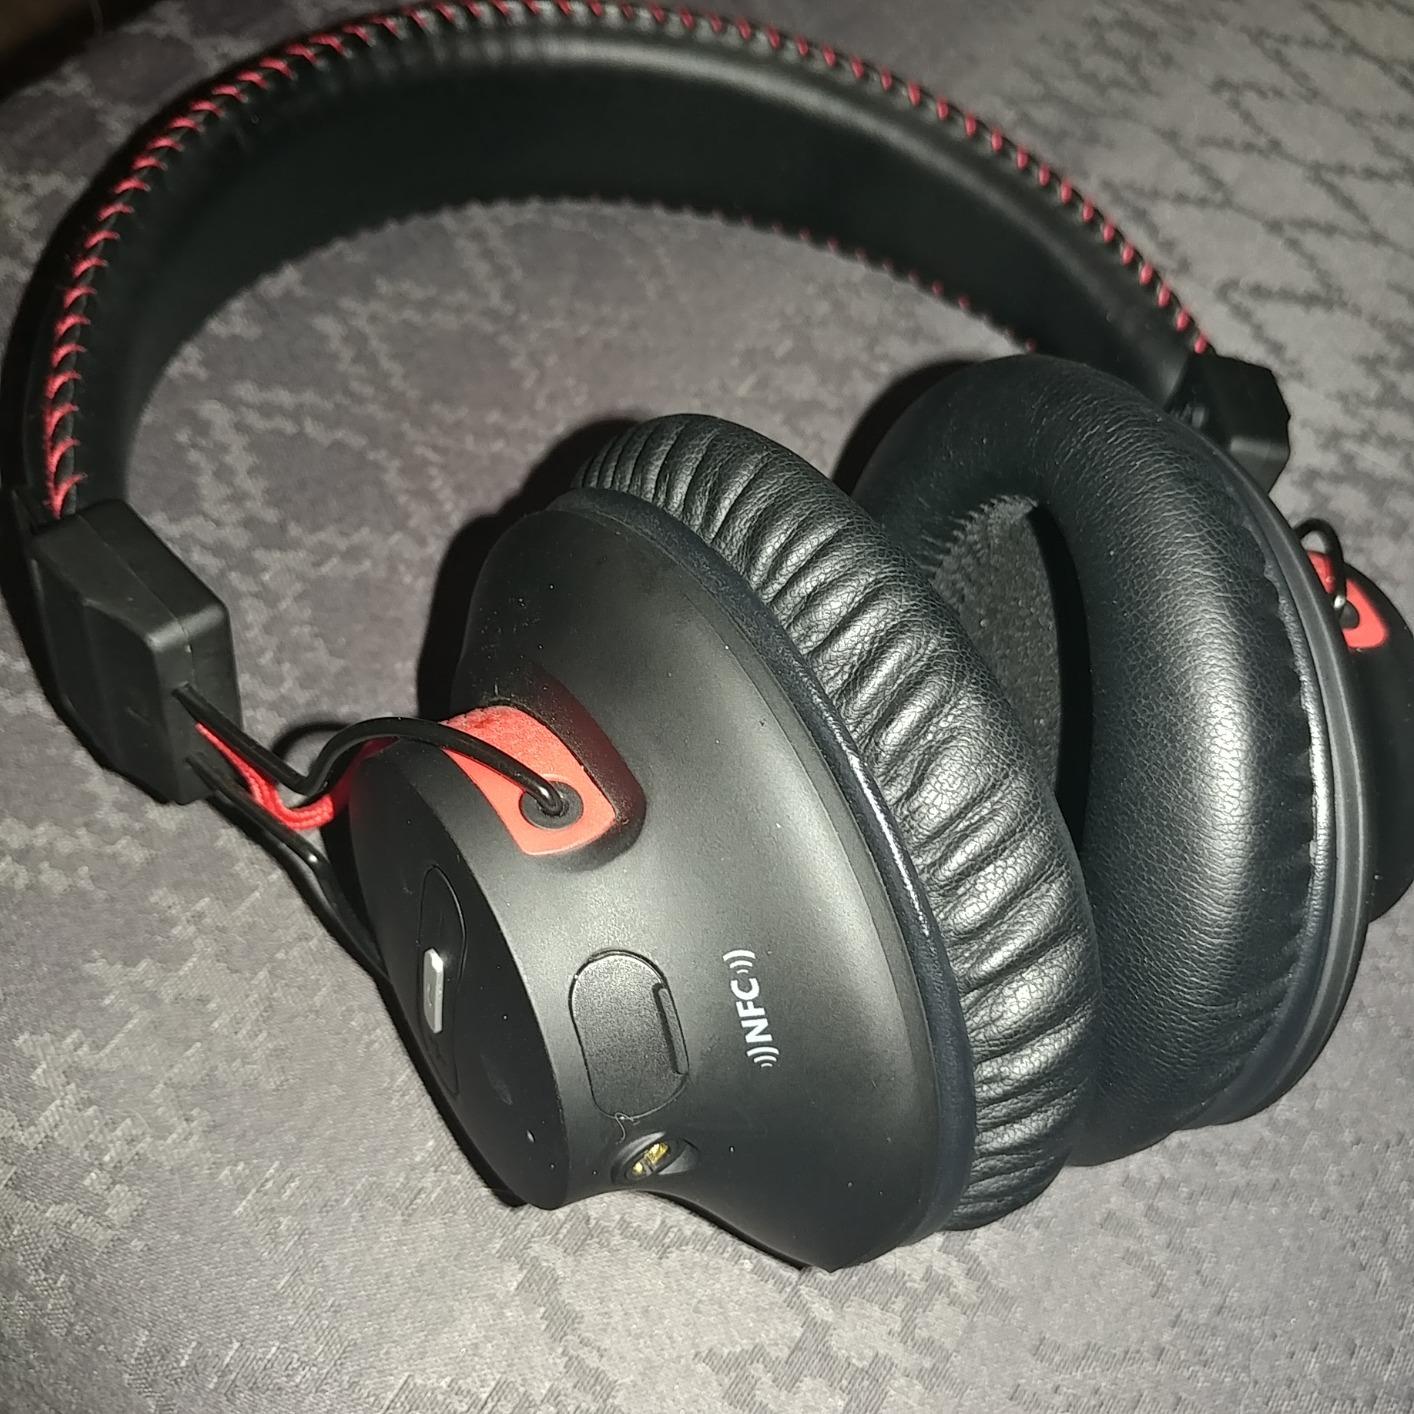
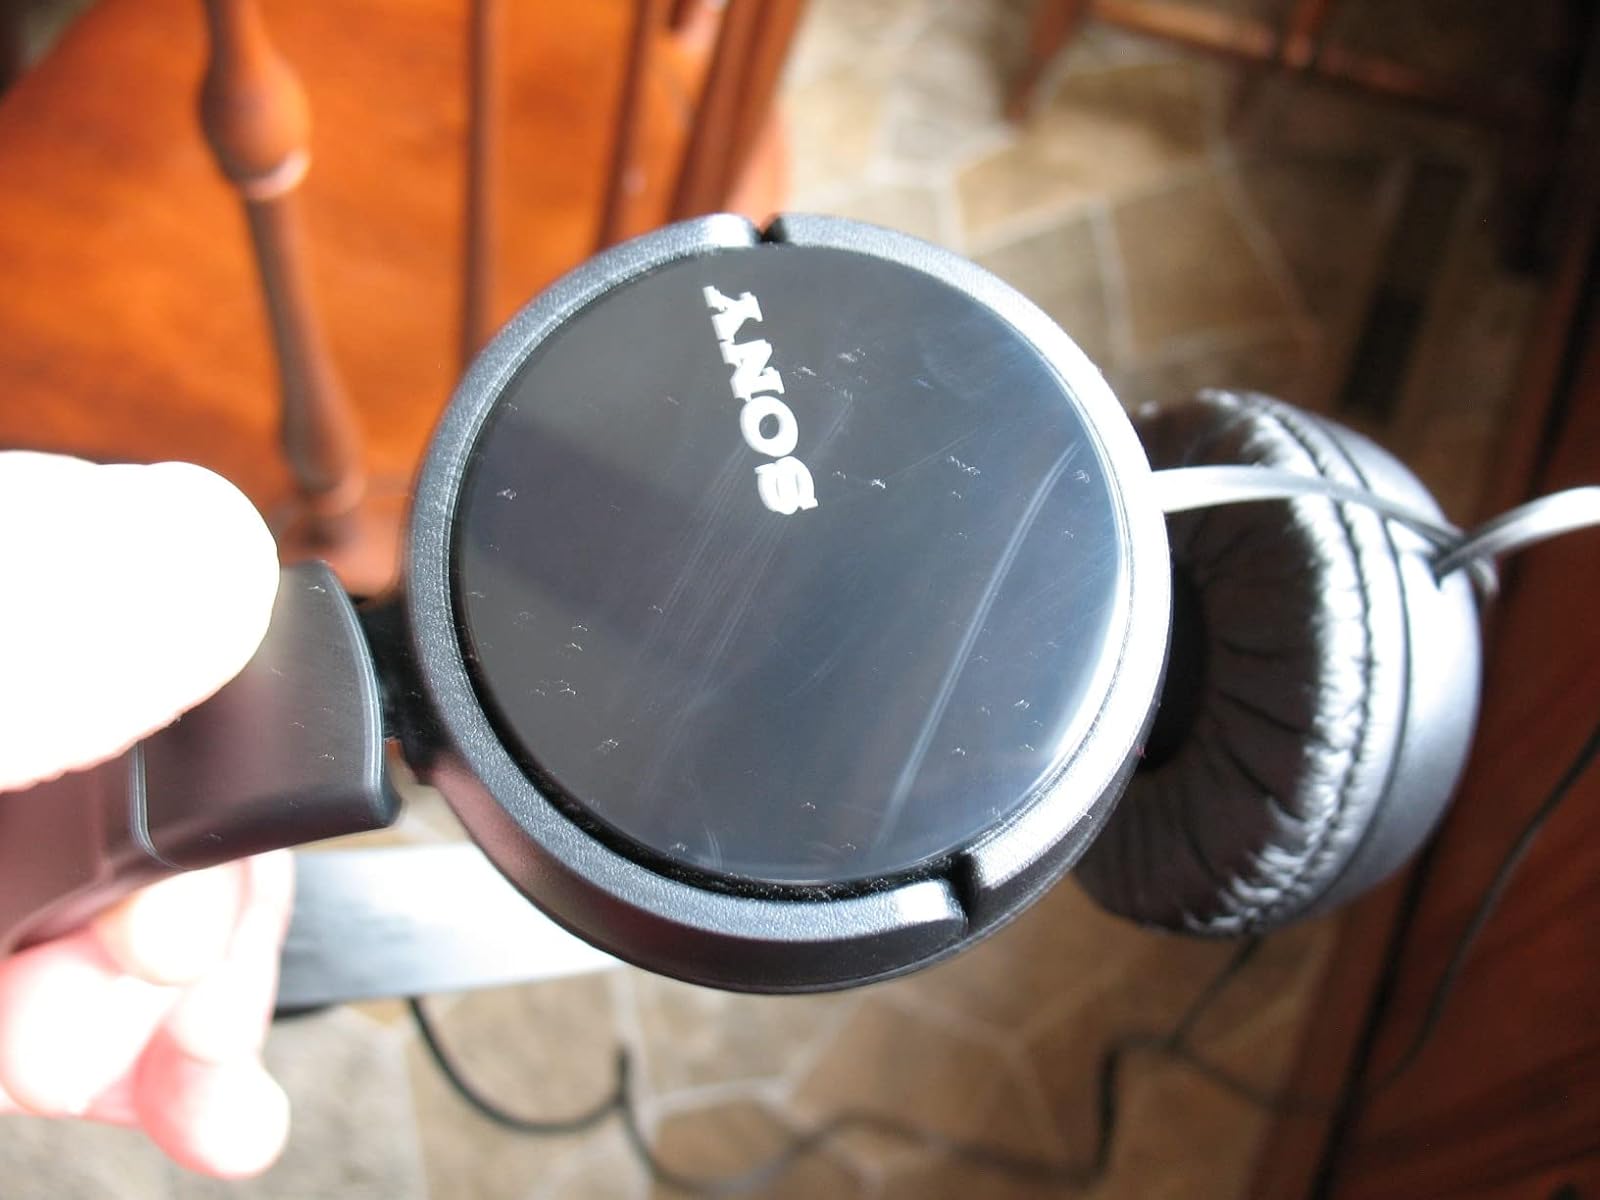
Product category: headphones
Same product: no